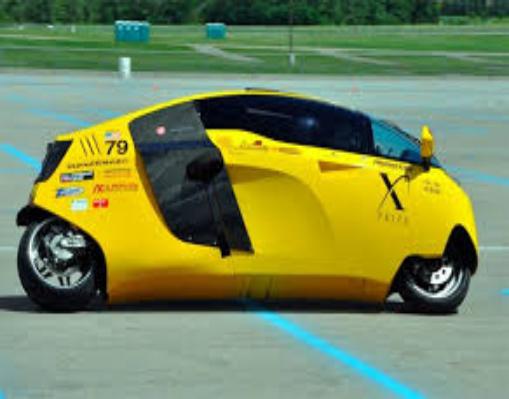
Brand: ac propulsion
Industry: Transportation